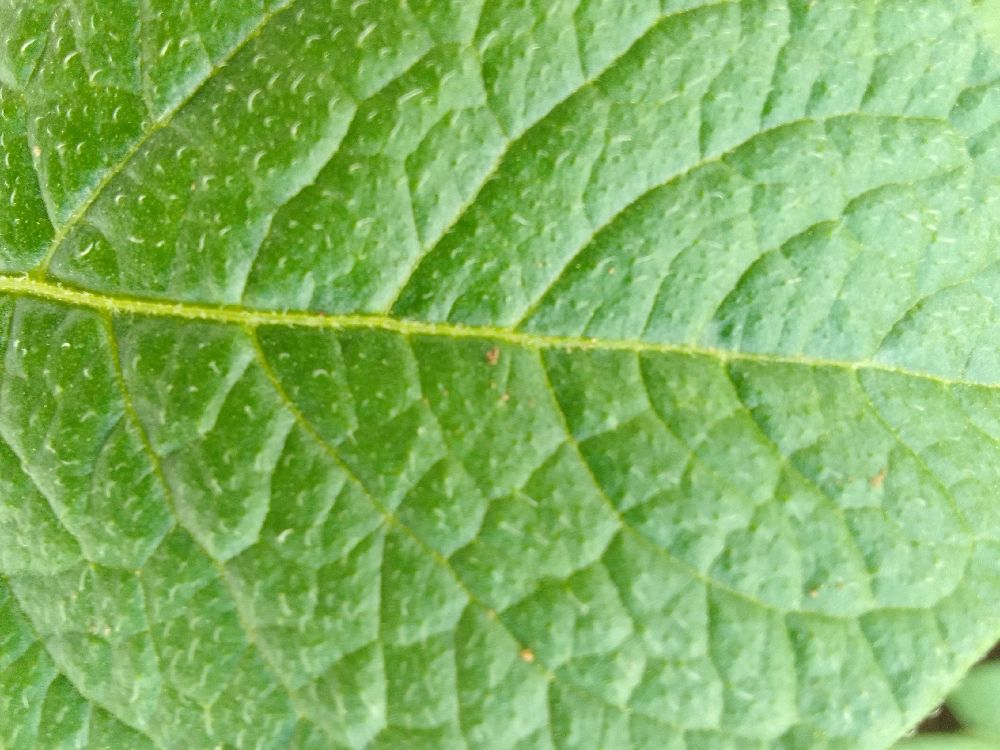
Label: Healthy